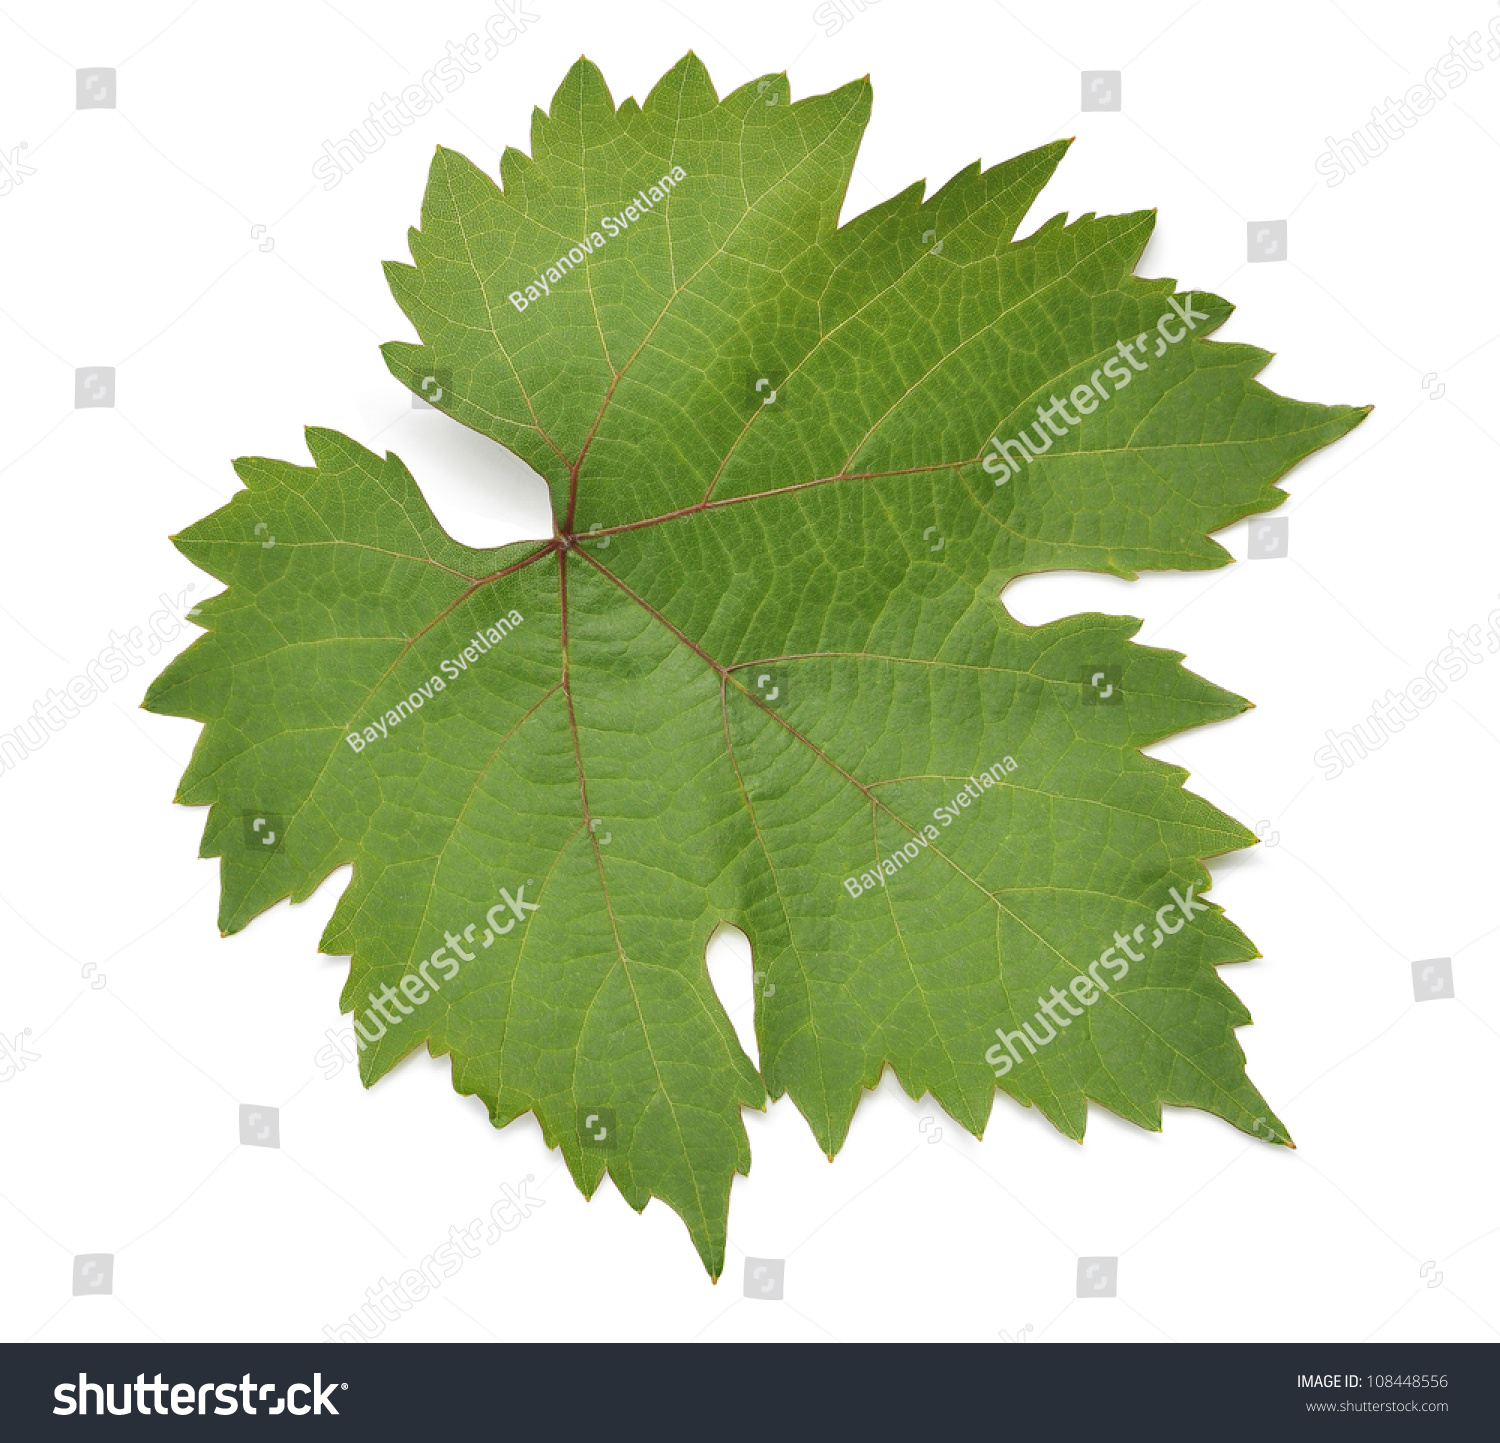
Labels: grape leaf